ERCO Ercoupe

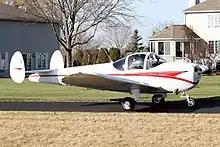
Alon A-2

Between August 1960 and March 1964, the rights to the Aircoupe aircraft were held by the AirCoupe division of Air Products Company of Carlsbad, New Mexico. The company was started by the city, with the hope of establishing aircraft manufacture as a local industry. AirCoupe purchased the type certificate from Forney when a potential deal with Beechcraft fell through. Only a few airframes were produced before the type certificate was sold to Alon, Incorporated on March 16, 1964. 25 of the F-1A Forney Trainer were produced for US$7,450 each.